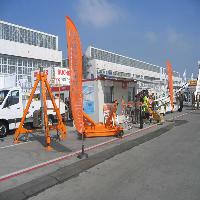
Weather: sun or clear